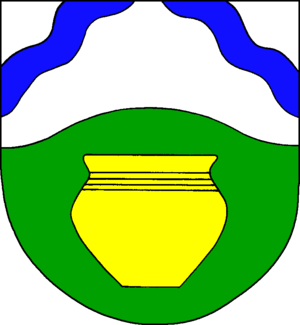
Schwissel est une commune allemande du Schleswig-Holstein, située dans l'arrondissement de Segeberg, à quatre kilomètres au sud de la ville de Bad Segeberg, proche de la Trave. Schwissel est la commune la moins étendue et la moins peuplée des douze communes de l'Amt Leezen dont le siège est à Leezen.